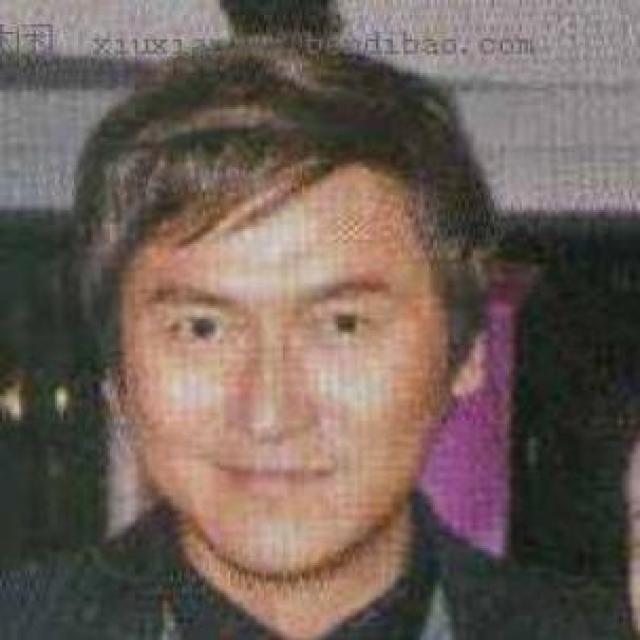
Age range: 21-44